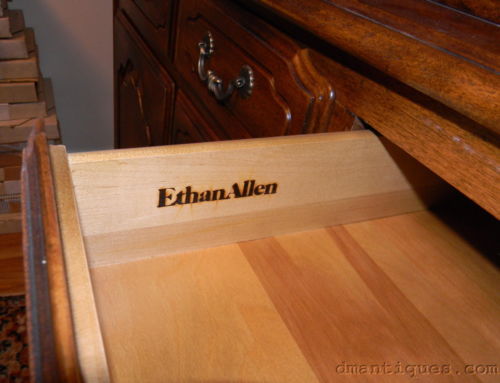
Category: cabinet